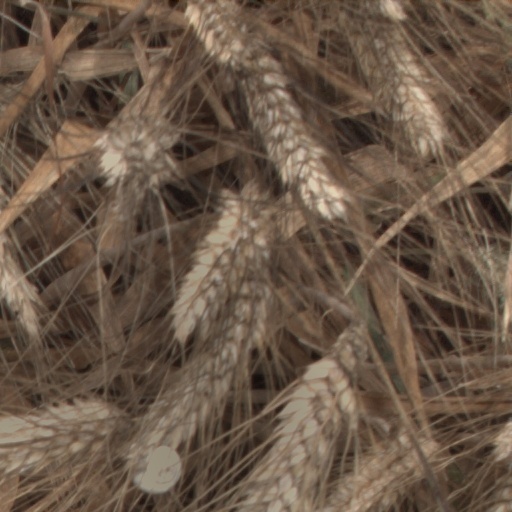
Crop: wheat